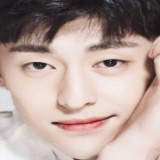
diễn viên Đặng Luân